Wilhelmine Kähler

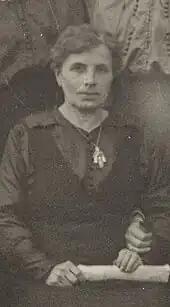
Kähler in 1919

Wilhelmine Kähler ( Mohs or Moss, 3 April 1864 – 22 February 1941) was a German labour and women's rights activist, and politician.